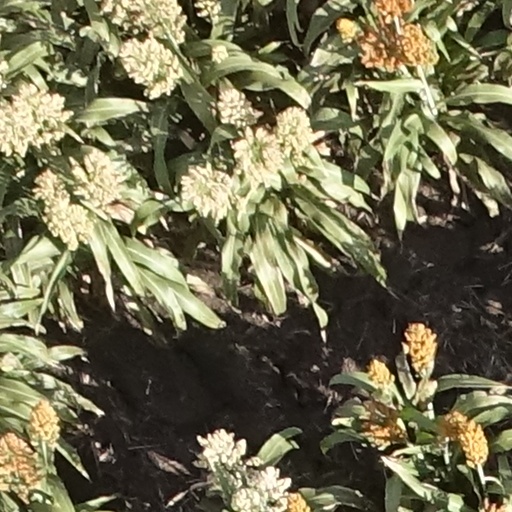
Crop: sorghum